Maryborough railway station, Queensland

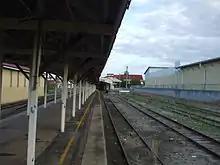
Platform and track, 2010

Maryborough railway station became the centre of a busy network of branch lines. A short branch line was built through the Queen's Park Botanic Gardens to the wharf area in 1880, and in 1883 this was extended eastwards alongside the river north of Kent Street to the Walkers Limited foundry and shipyards. It was later extended to the Maryborough Sugar Factory (established 1894). A branch line connecting to Maryborough was also opened from Theebine, south of Tiaro, to Kilkivan in 1886, and was later extended to Murgon, Proston, Windera, Kingaroy, Tarong and Nanango (the latter by 1911). A branch line from Mungar, south of Maryborough, to Broweena opened in 1889, and this line eventually extended to Gayndah, Mundubbera and Monto (1929). Coal from the Burrum fields eventually required better port facilities and a branch line was built to Pialba in 1896, from Colton railway station (just north of Aldershot), between Maryborough and Burrum. This branch was extended to Urangan in 1913.